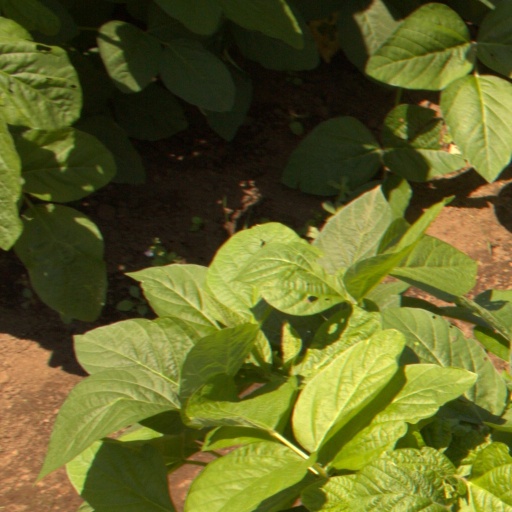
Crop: soybean